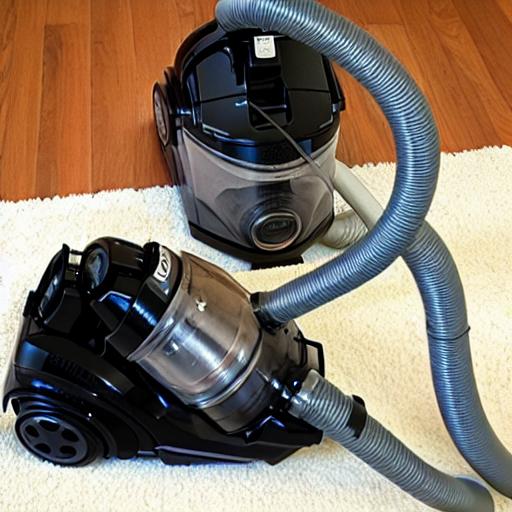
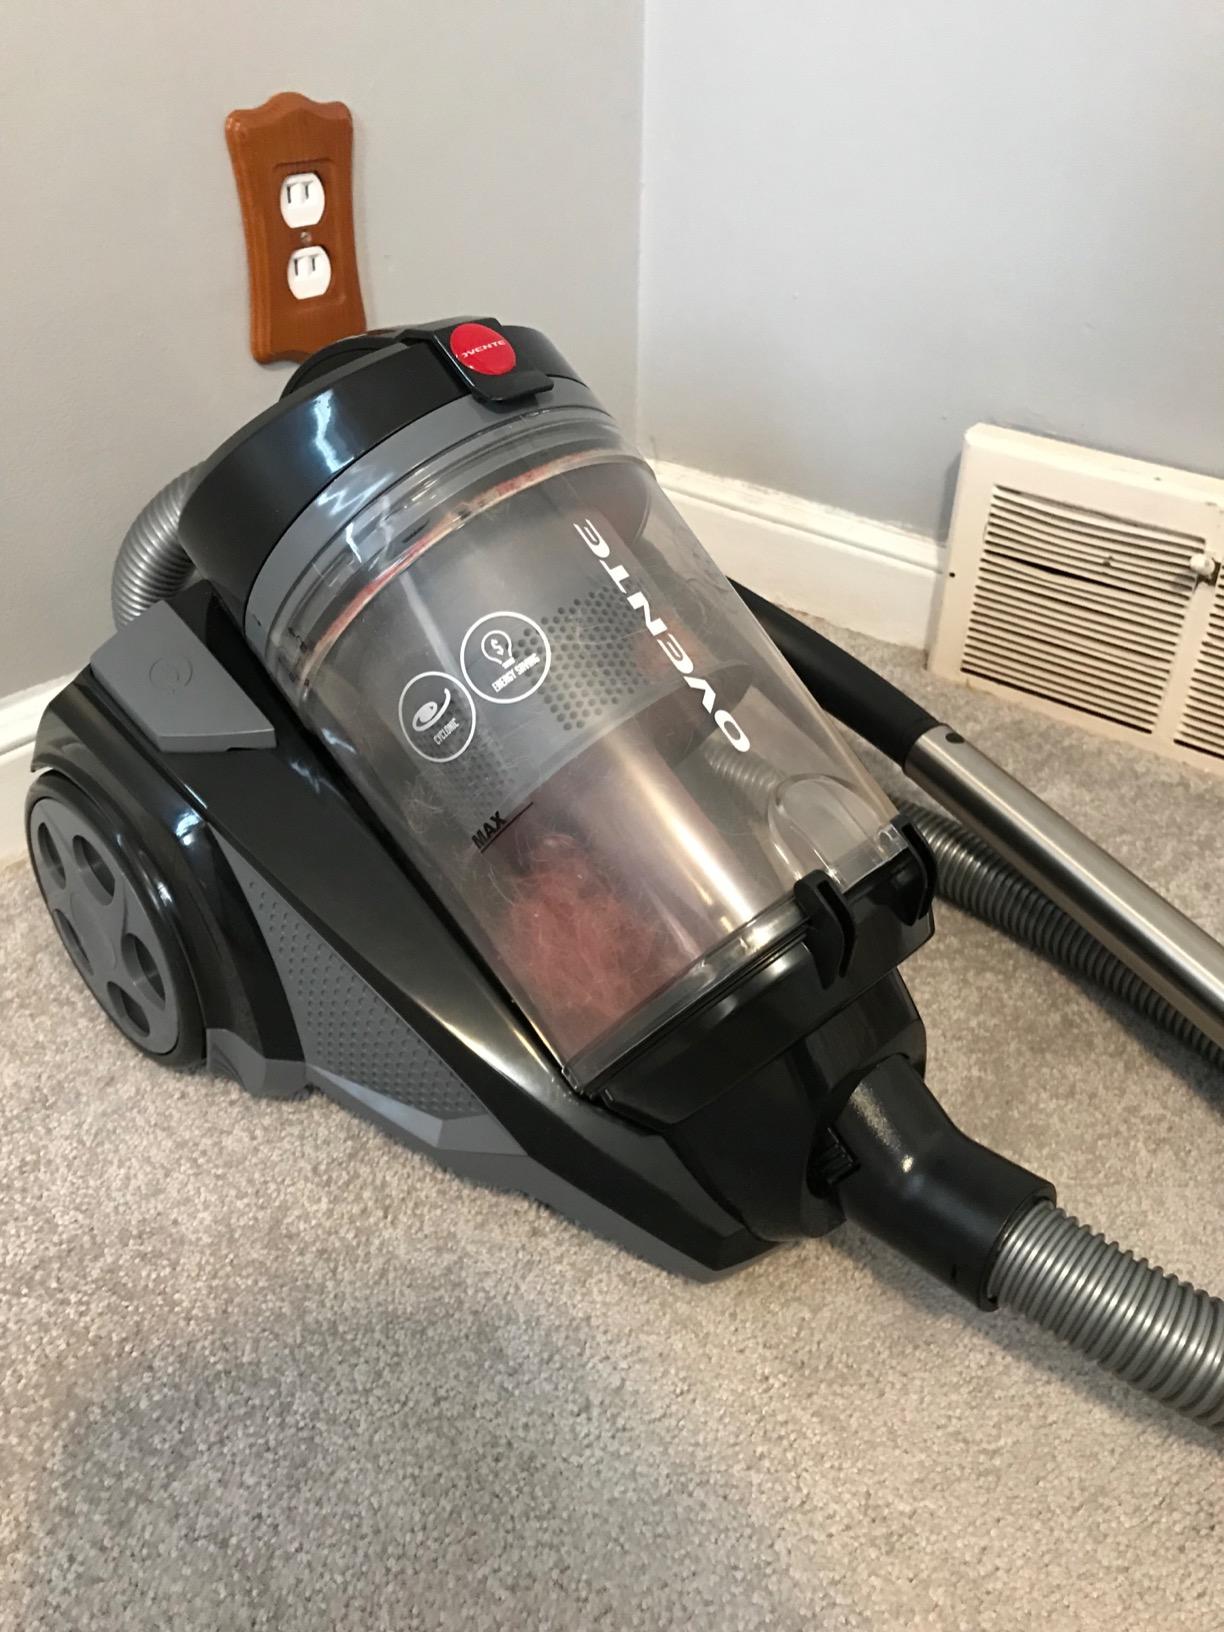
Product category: items_vacuum
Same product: no